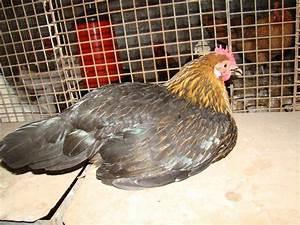
chicken